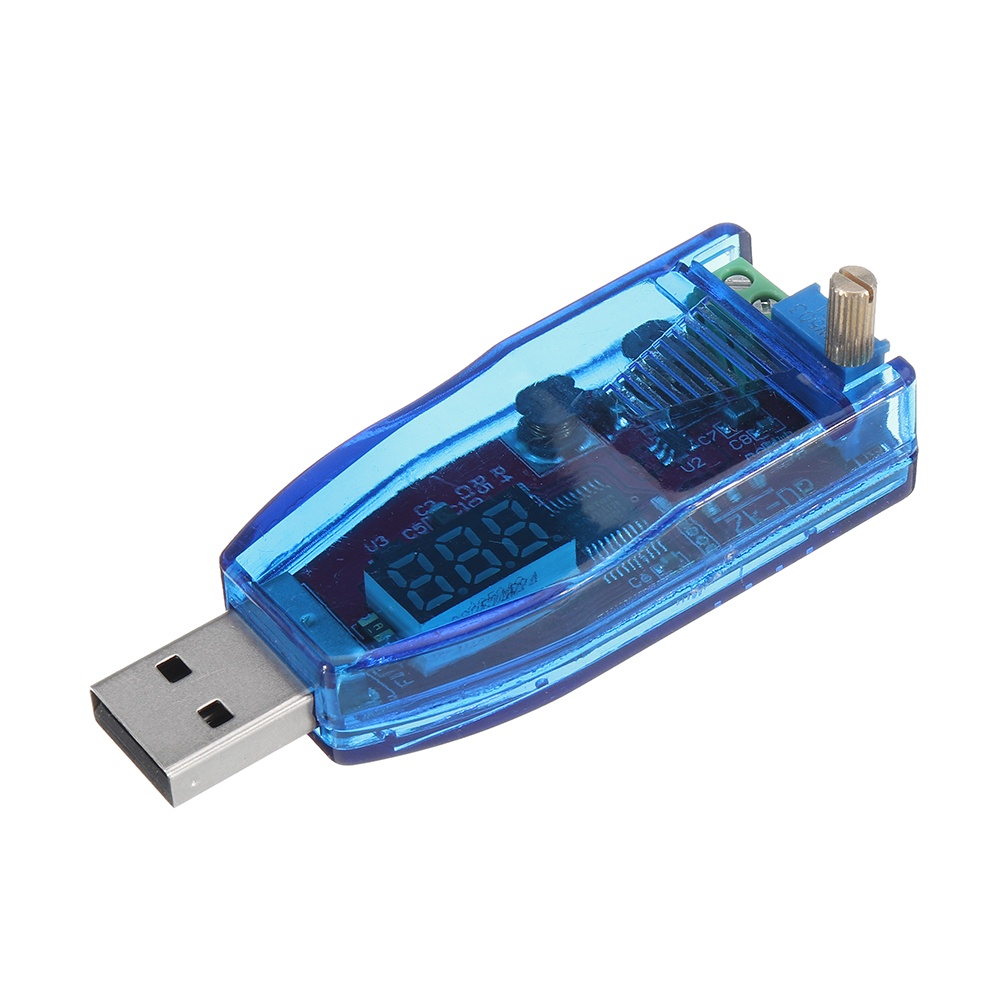
10pcs Green LED Display DC-DC 5V to 3.3V/9V/12V/24V USB Adjustable Buck-boost Power Supply Voltage Regulator Module
Feature: Power: 3W Voltage: DC-DC 5V to 3.3V/9V/12V/24V Note: The USB adapter does not includes, if you need it, please buy Product ID: 1518269 , Product ID: 1543936 Package includes: 10 x Power supply module
Brand: Electronic Pro
Category: Hardware > Power & Electrical Supplies > Power Converters > Step-Down Converters